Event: Nepal Earthquake
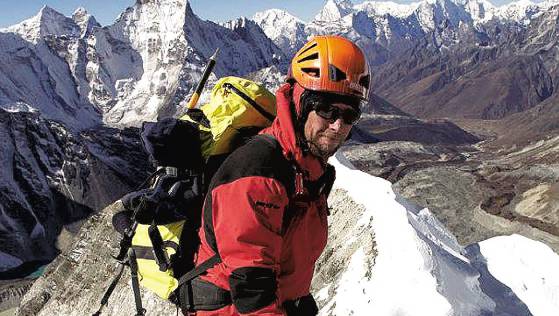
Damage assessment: no_damage